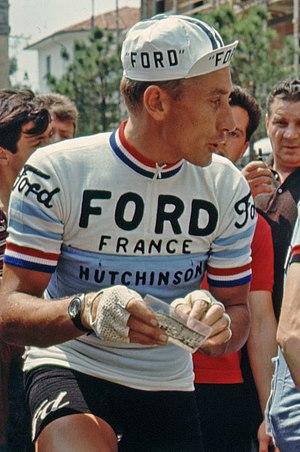
L'équipe cycliste Ford France, est une équipe cycliste française professionnelle. Créée en 1965, elle existe jusqu'en 1966.